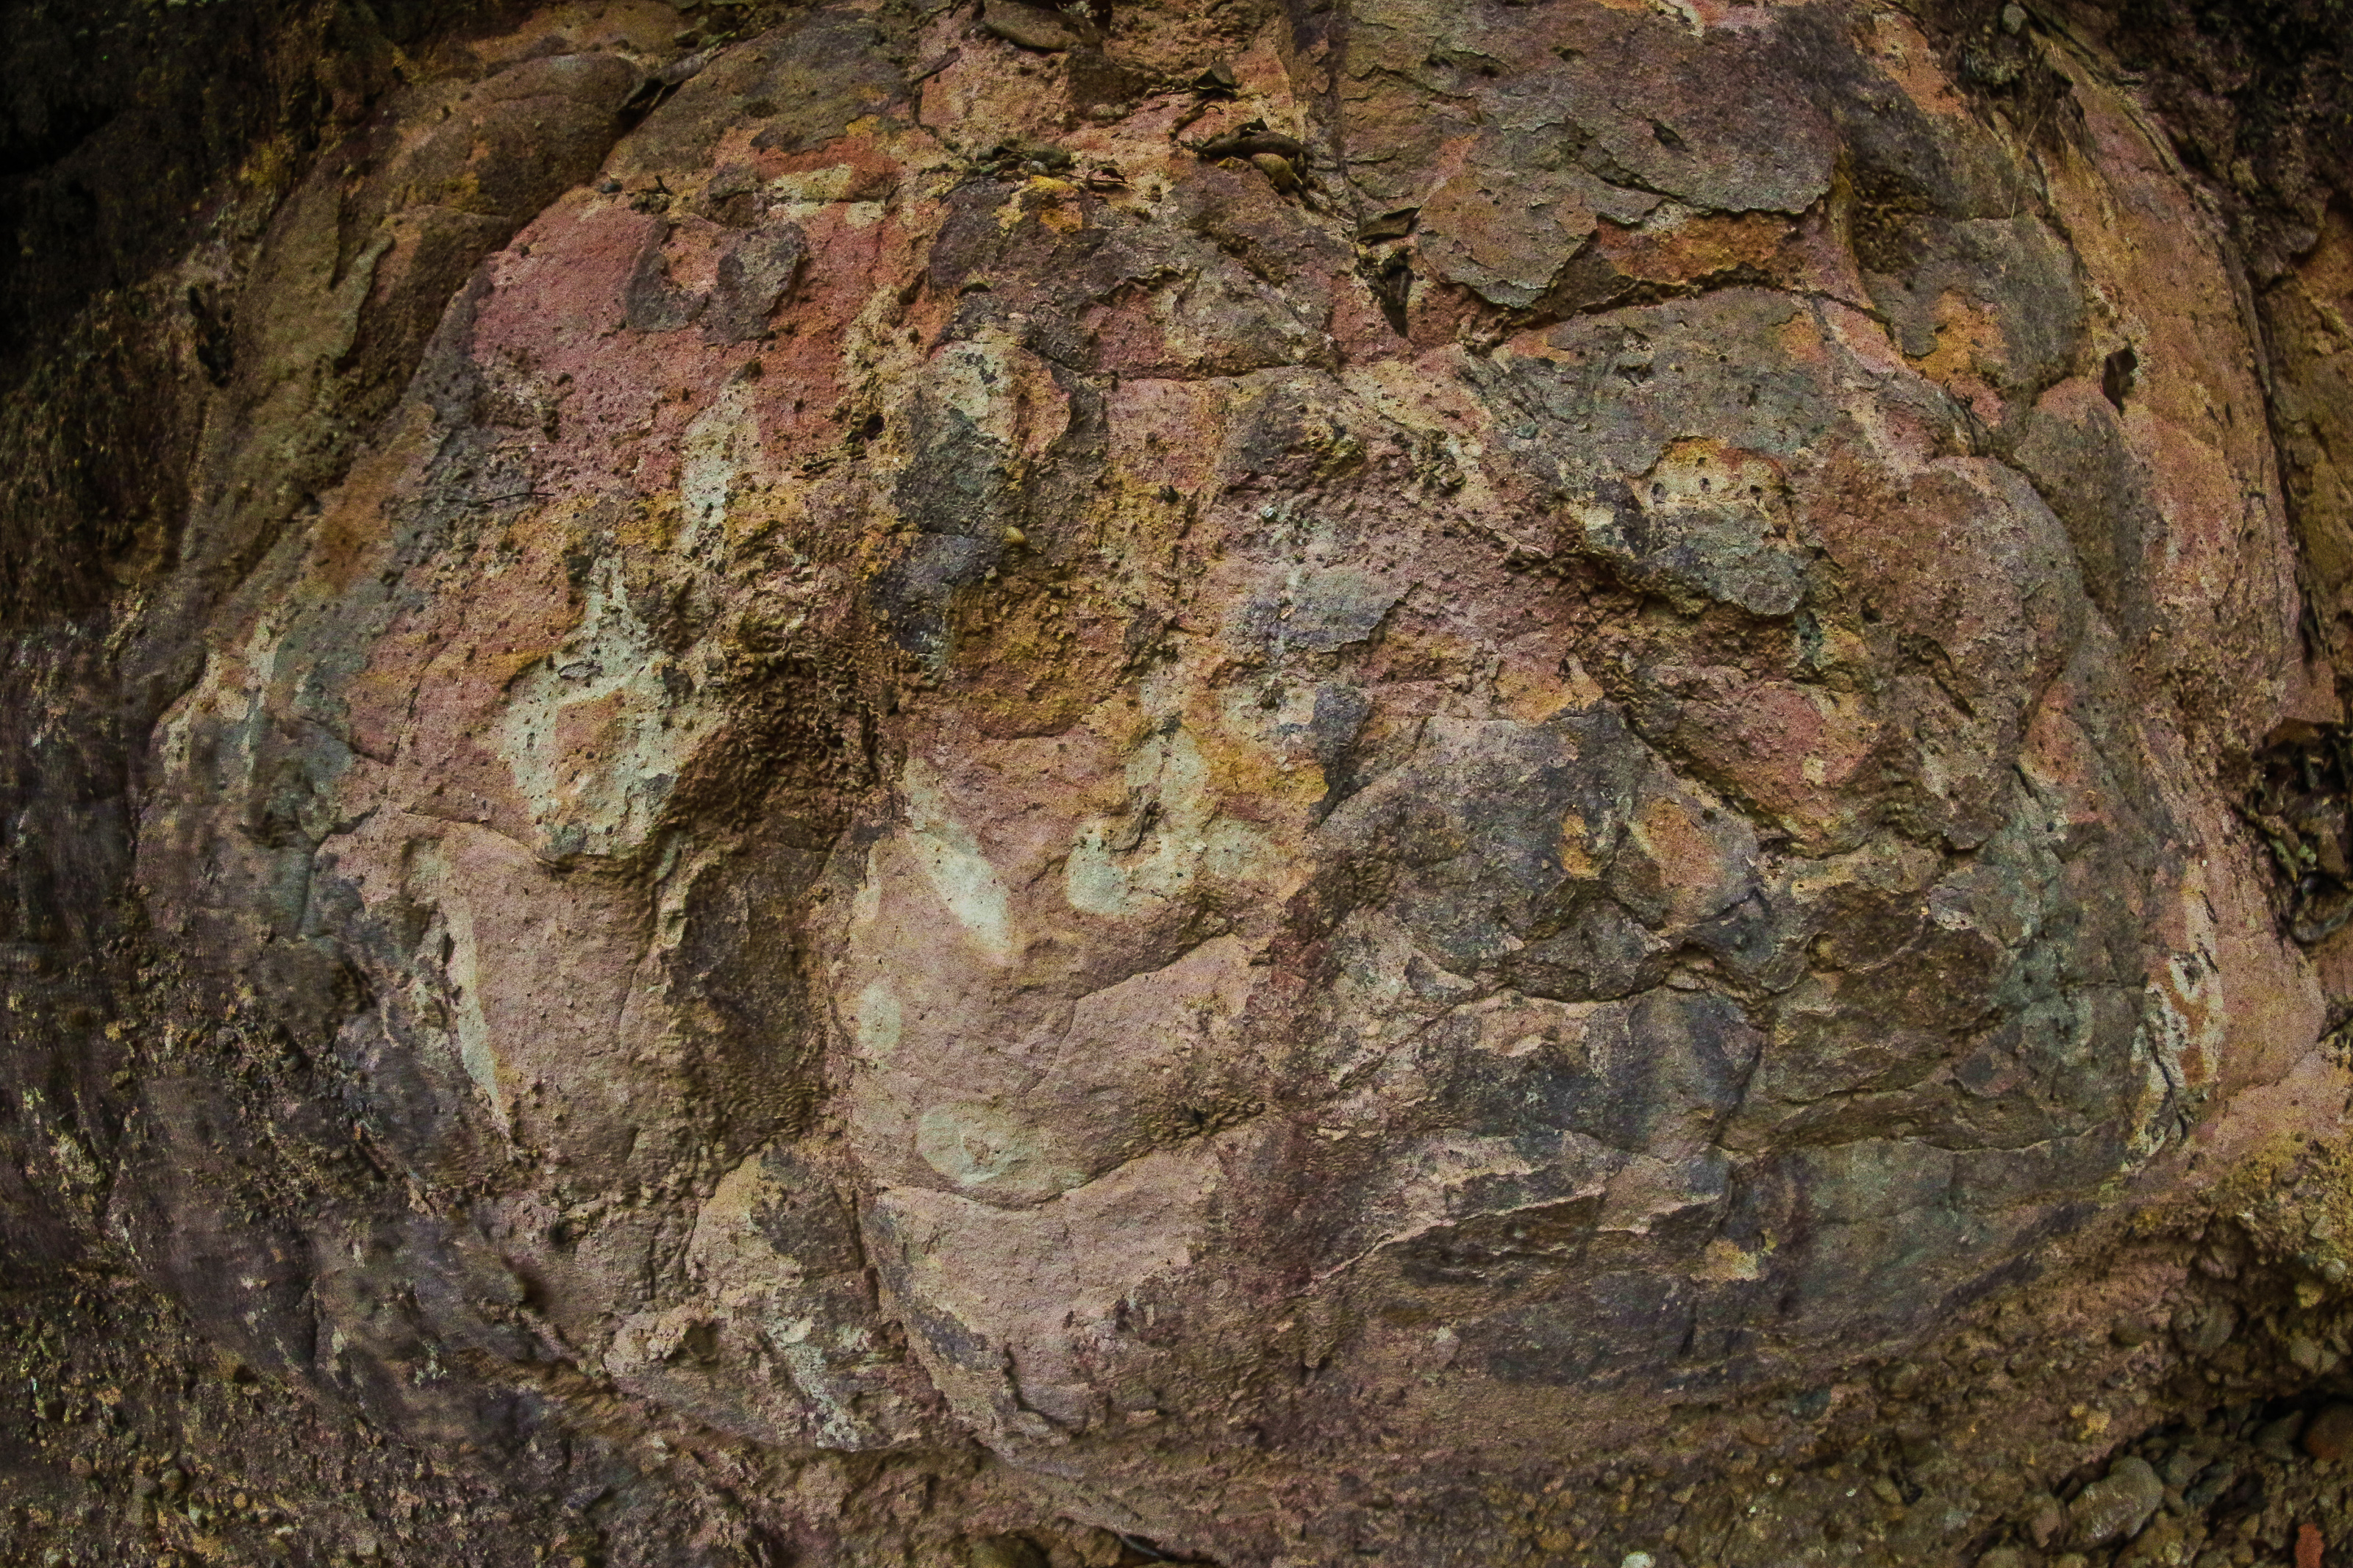
nature, mountain, rock, geology, formation, bedrock, tree, outcrop, trunk, plant, intrusion, photography, igneous rock, landscape